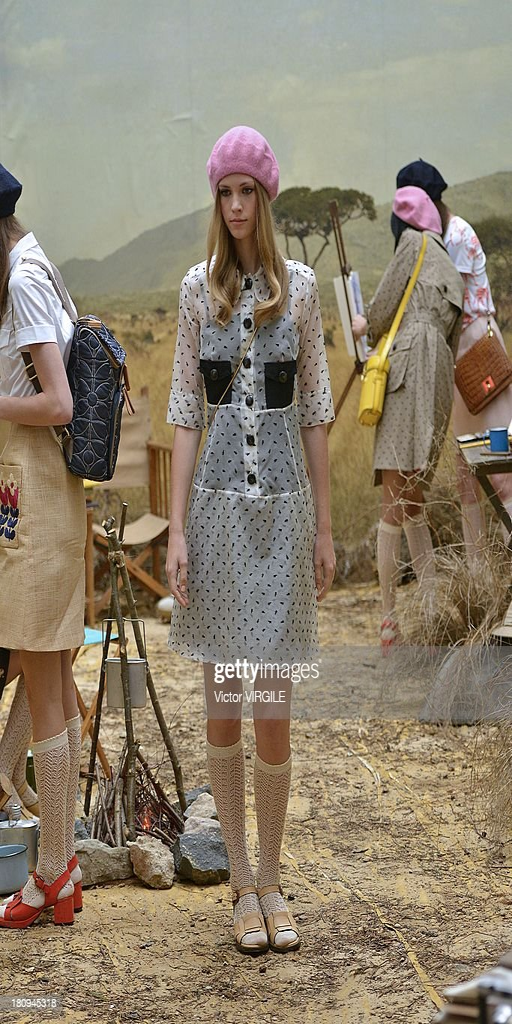
a model walks the runway at the presentation at spring summer .